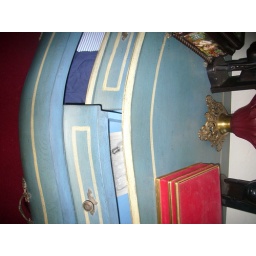
drawers open in blue desk